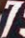
Number: 7